Sky position (RA, Dec in degrees): 31.326, 0.05558
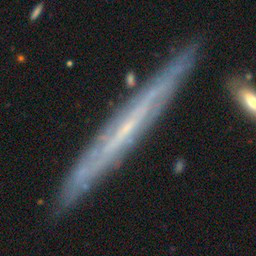
Galaxy morphology: Edge-on Galaxies without Bulge